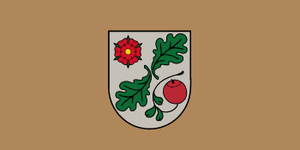
Pārgauja est un novads de Lettonie, situé dans la région de Vidzeme. En 2009, sa population est de 4 502 habitants.